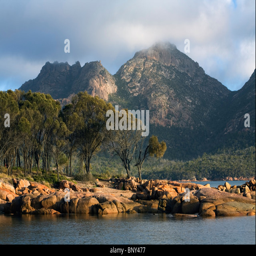
the rocky shoreline with mountain range beyond .